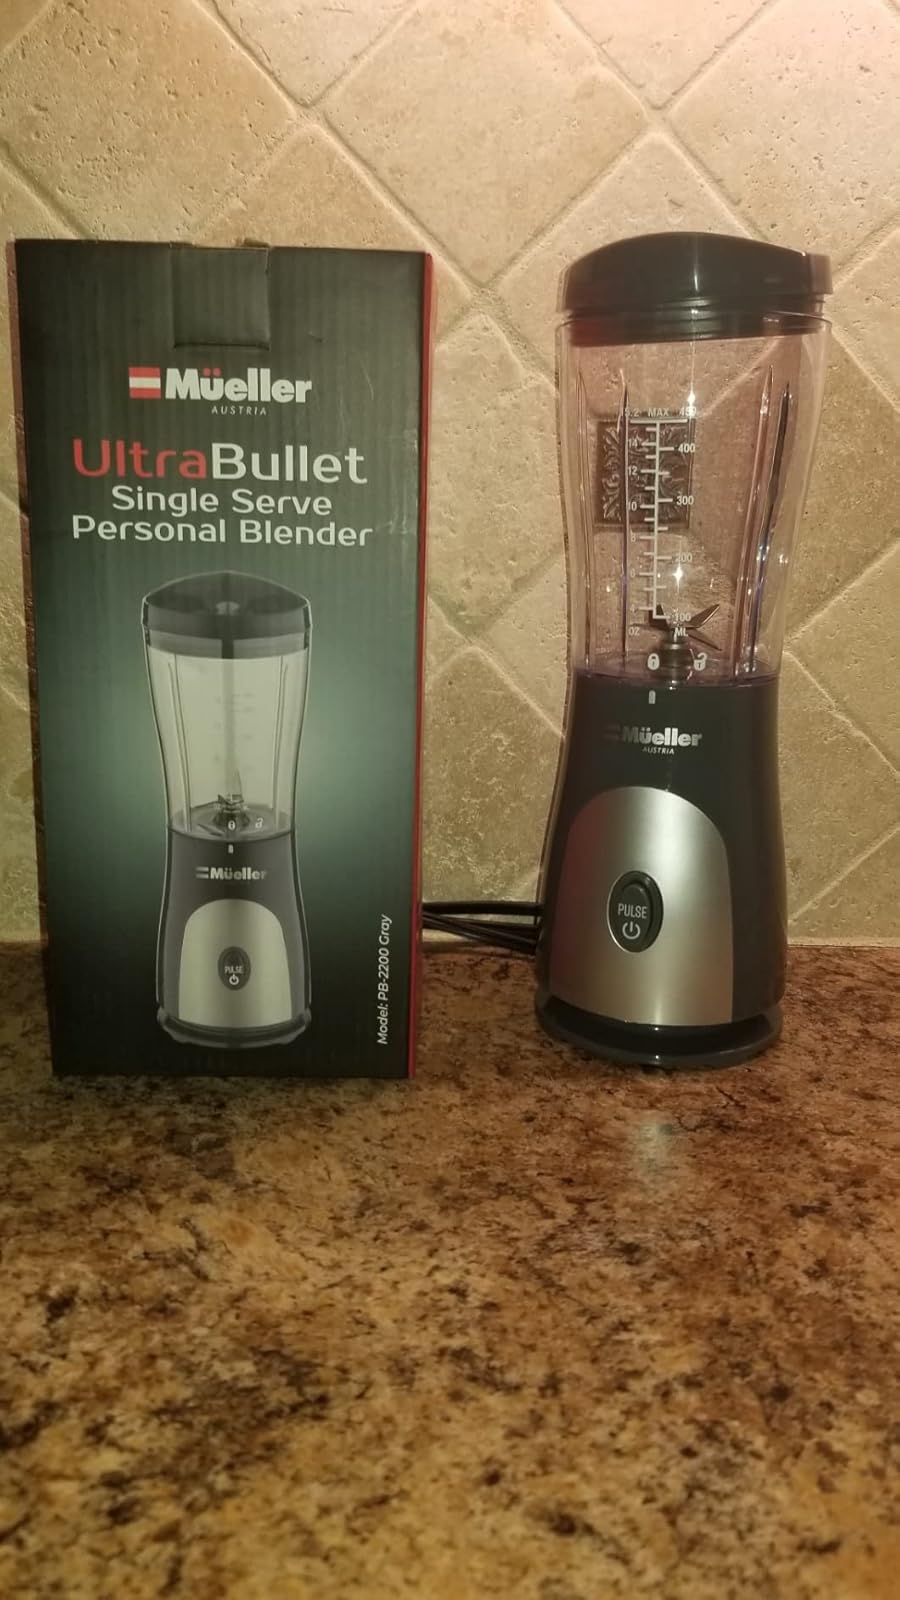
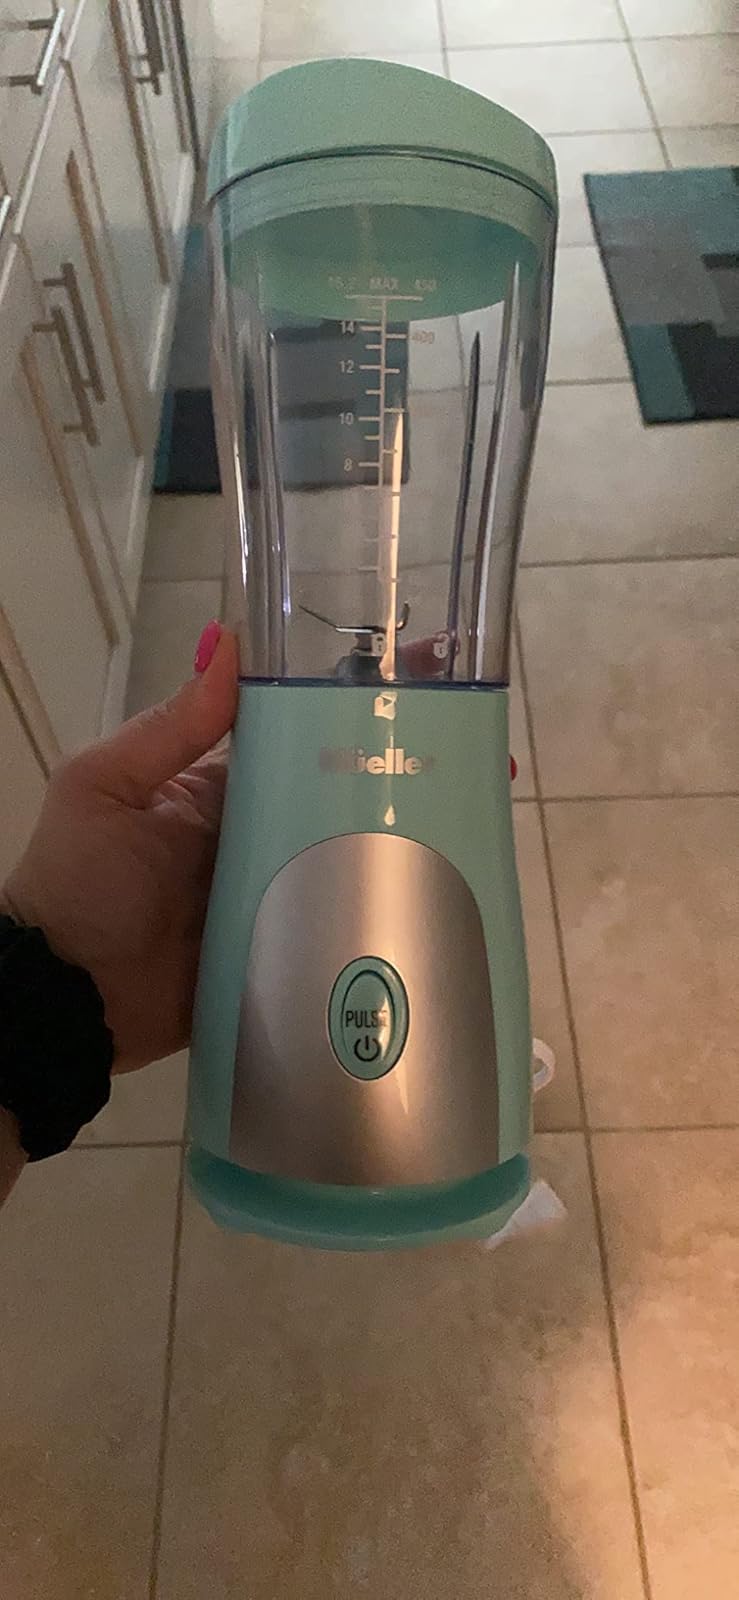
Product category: items_blender
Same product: no